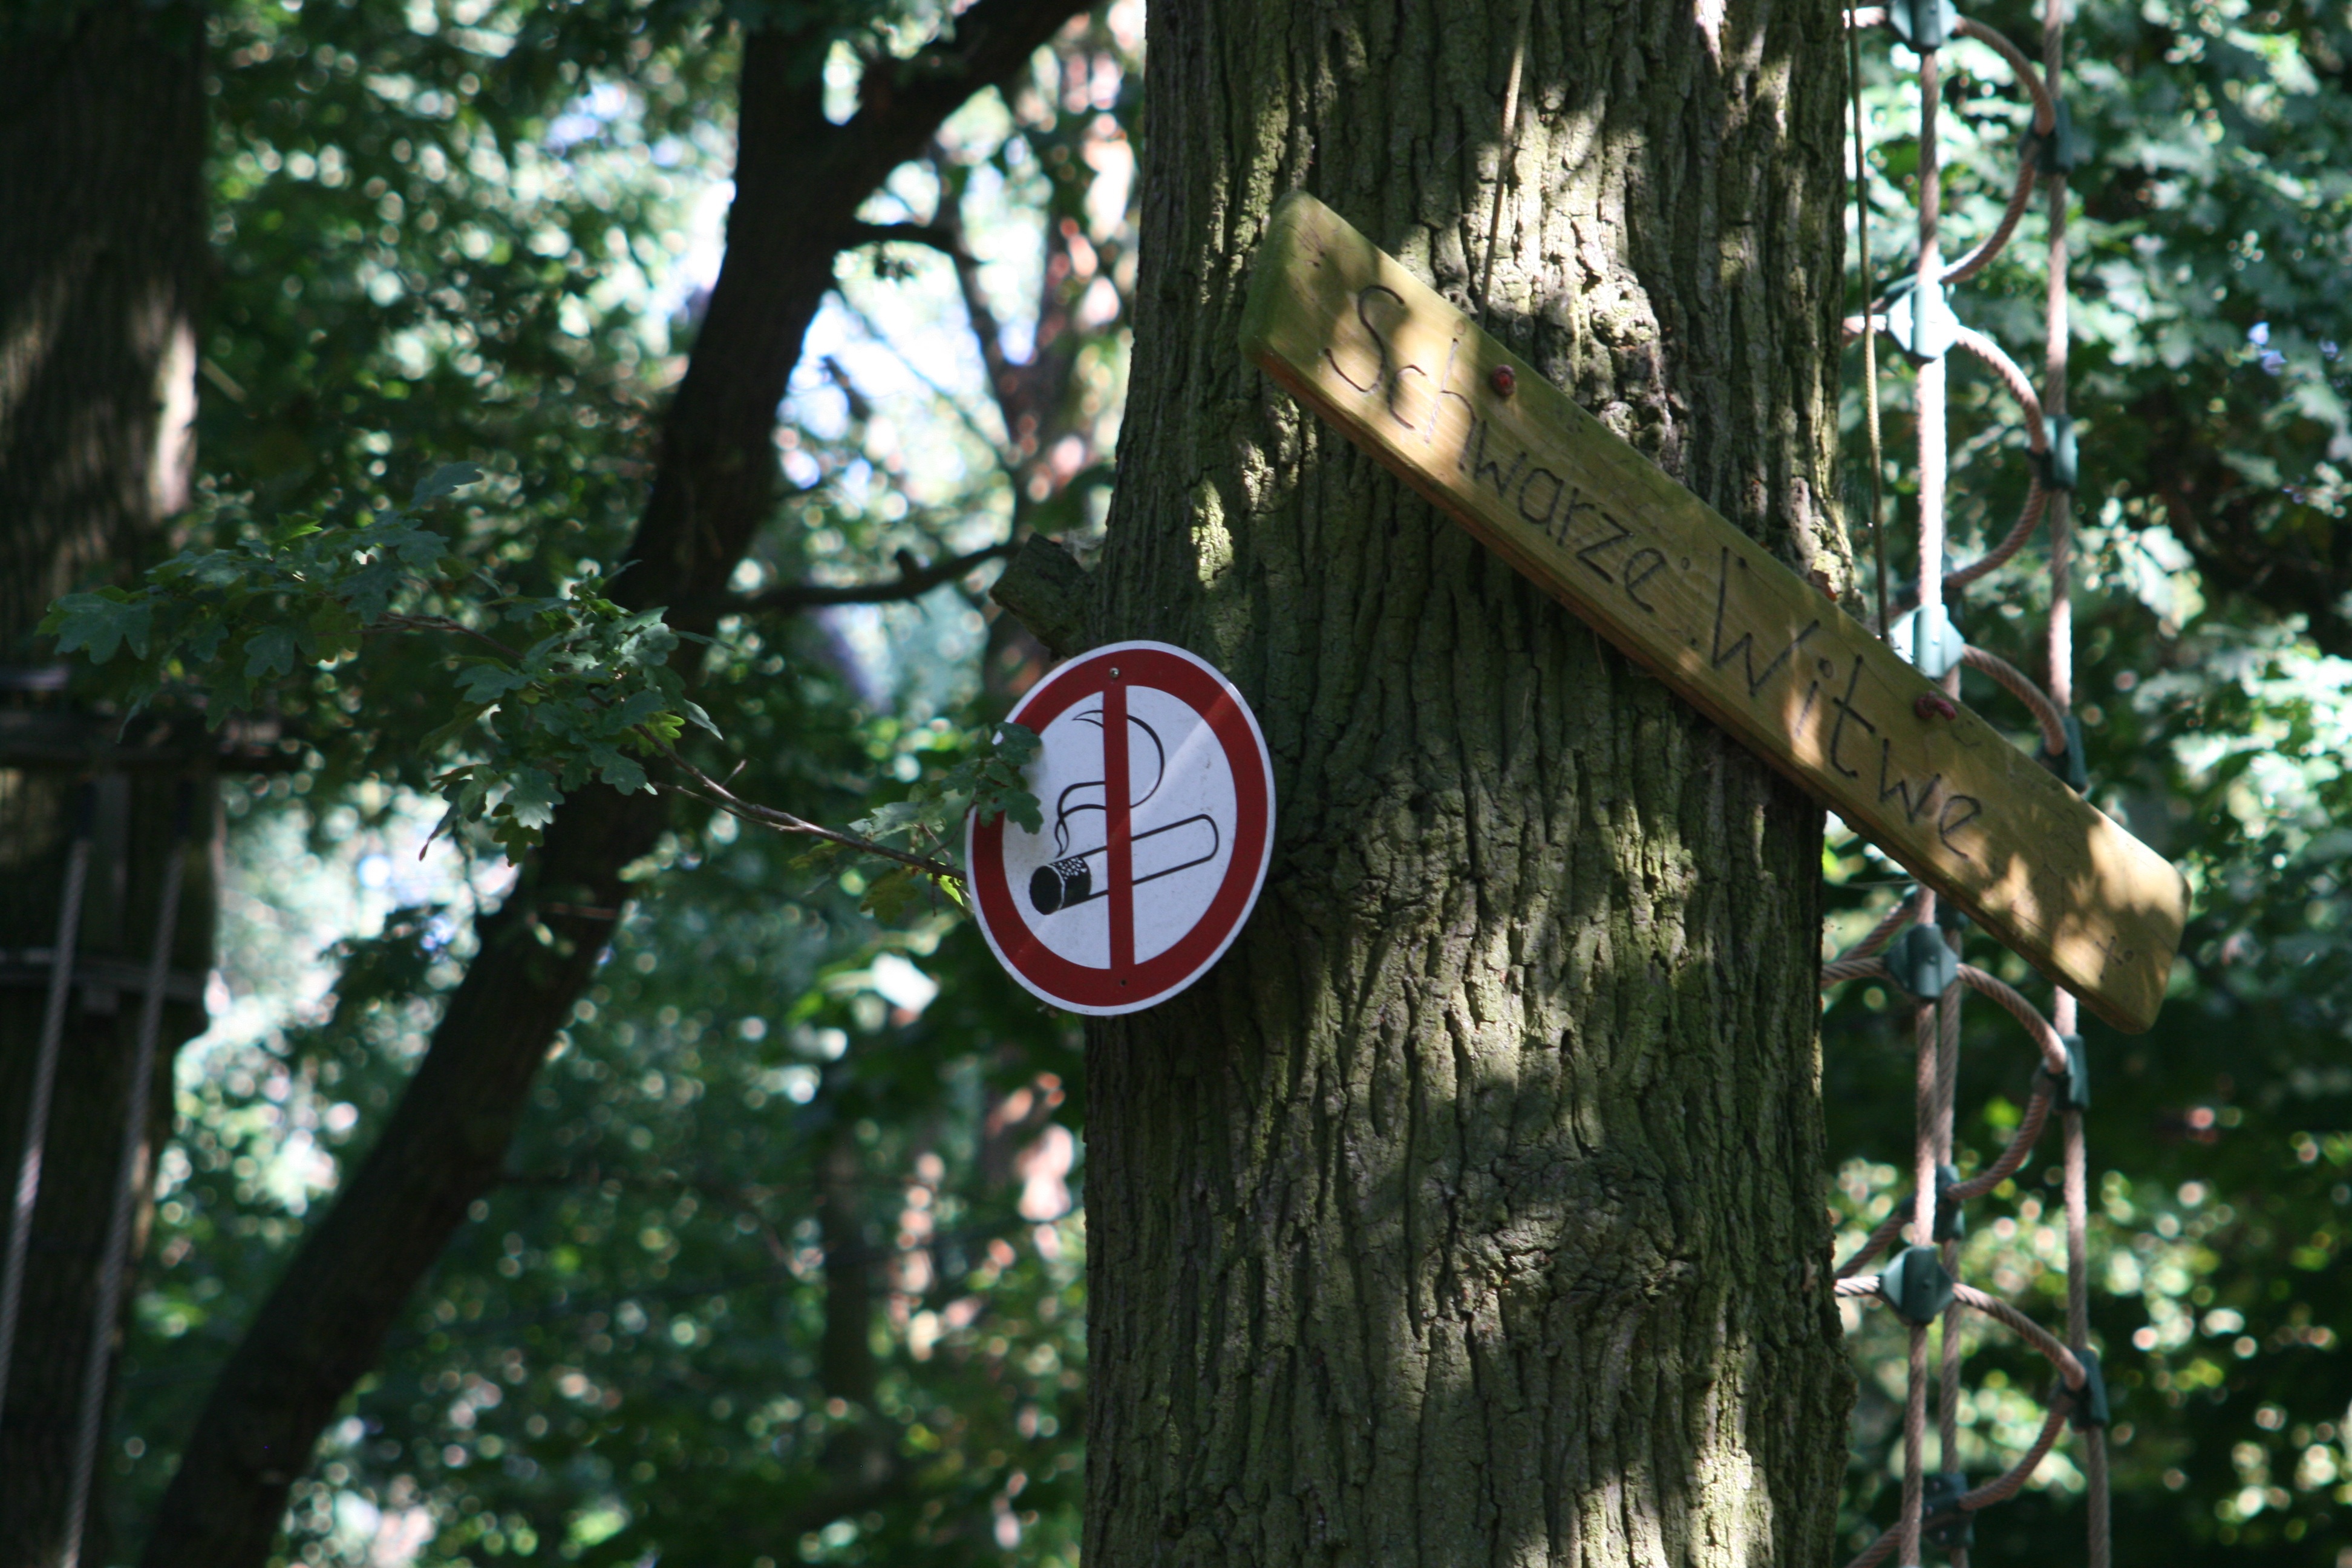
tree, forest, branch, leaf, flower, smoking, spring, green, jungle, park, rainforest, shield, climbing garden, climbing forest, woody plant